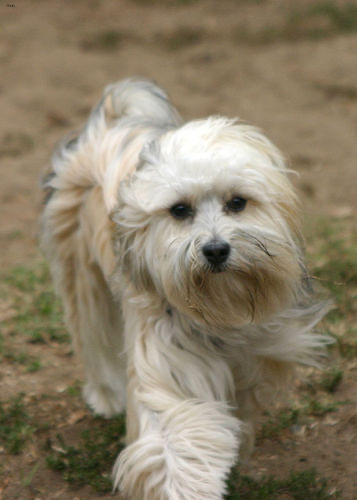
Animal: dog
Breed: havanese